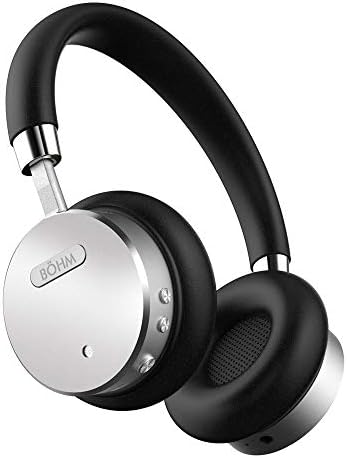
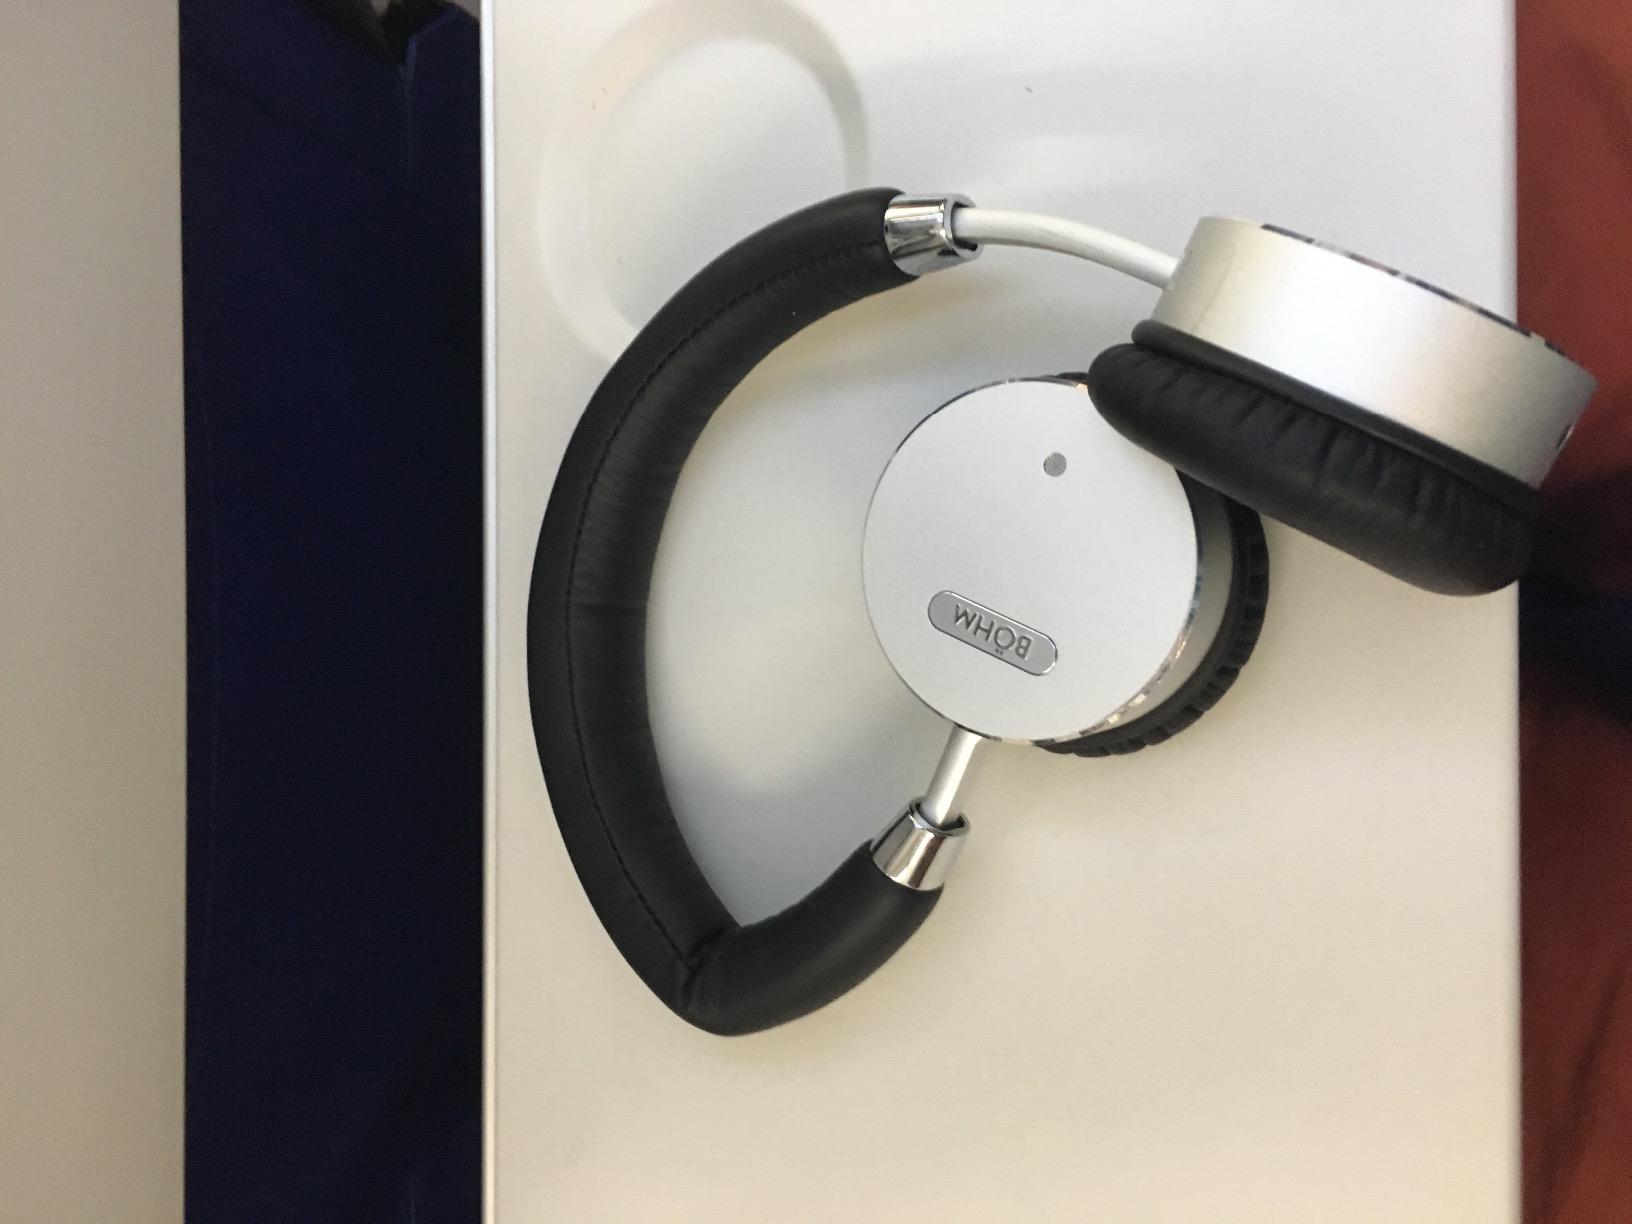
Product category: headphones
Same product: yes